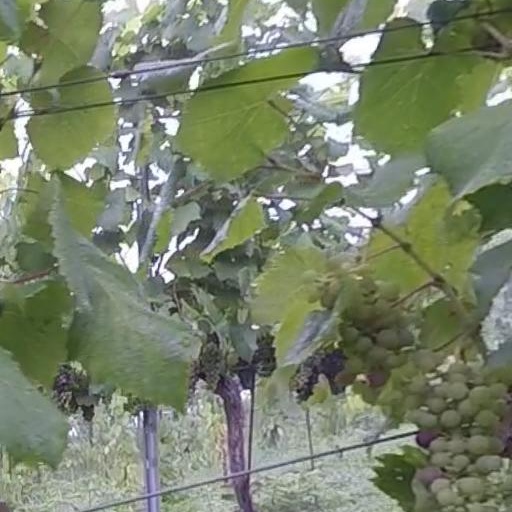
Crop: grape